Division of Leichhardt

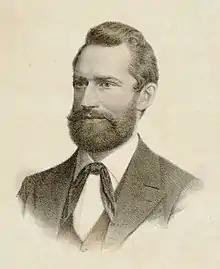
Ludwig Leichhardt, the division's namesake

The division was first contested in 1949 after the expansion of seats in the Parliament of Australia. It is one of Australia's largest electorates, covering an area stretching from Cairns to Cape York and the Torres Strait, including the Torres Strait Islands. It is the northernmost federal division in Australia (although it averages slightly south of the Division of Solomon in the Northern Territory).